Jacob May

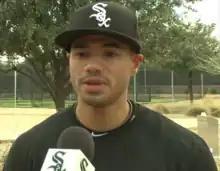
May with the Chicago White Sox in 2016

Jacob Alexander May (born January 23, 1992) is an American former Major League Baseball (MLB) outfielder who played for the Chicago White Sox in 2017.